Aalia Neelum

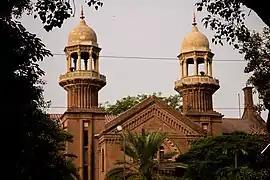
Lahore High Court

Aalia Neelum (born 12 November 1966), is a Pakistani jurist who has been serving as a Chief Justice at the Lahore High Court since 11 July 2024. Previously she served as Justice of Lahore High Court since 12 April 2013.